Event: Nepal Earthquake
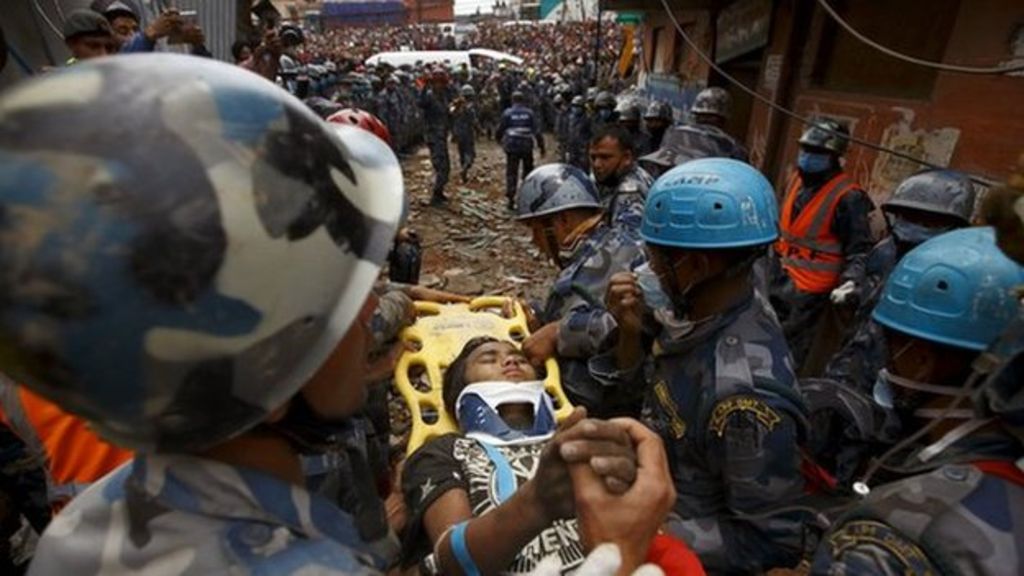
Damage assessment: damage